The Concert for Bangladesh

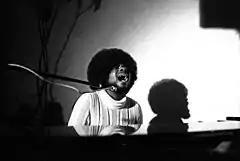
Billy Preston, pictured in 1971

During the Western portion of the show, Harrison's voice was more confident this time around, the music "perhaps slightly more lustrous", according to "Rolling Stone". Towards the end of "That's the Way God Planned It", Preston felt compelled to get up from behind his Hammond organ and take a show-stealing boogie across the front of the stage.